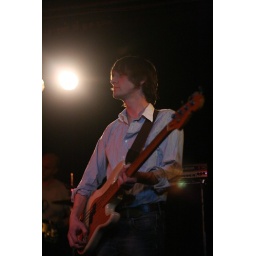
ac newman and the broken west at the black cat in DC on 3/18